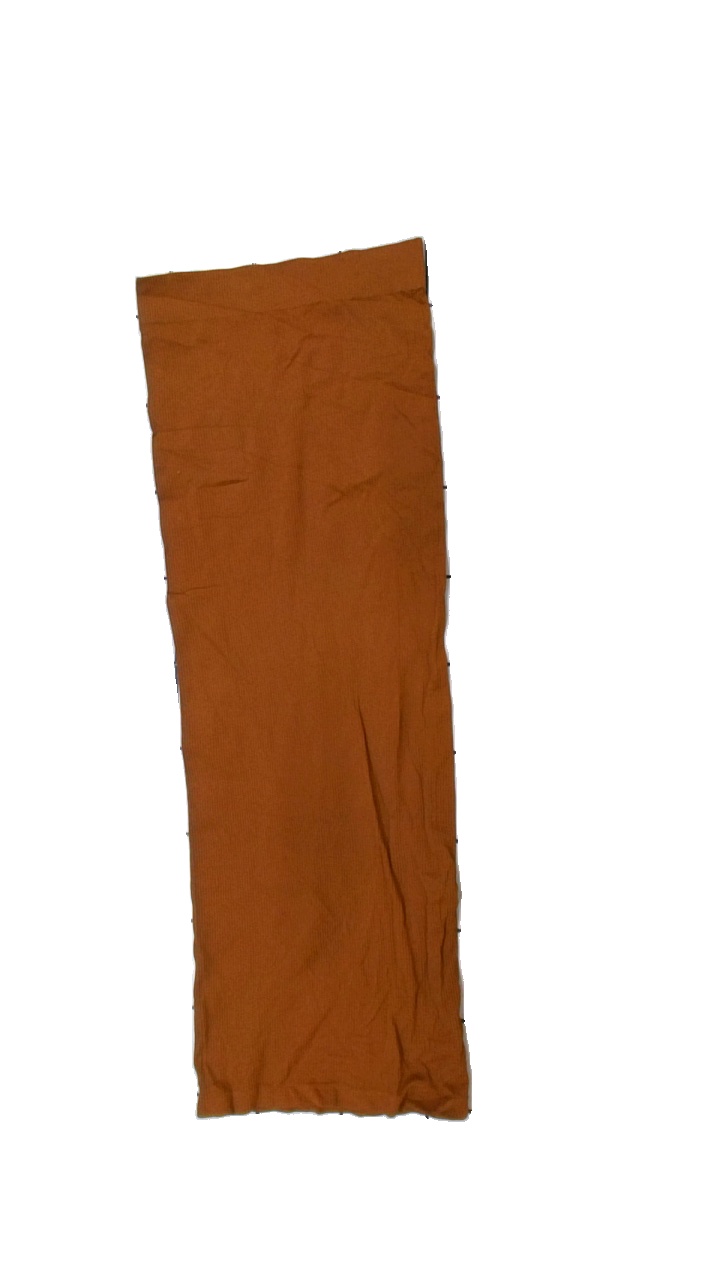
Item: Skirt (Ladies)
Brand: H&m
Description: brun tight kjol
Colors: Brown
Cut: Tight
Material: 100% nylone
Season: All
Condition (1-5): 5
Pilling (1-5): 5
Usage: Reuse
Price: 50-100